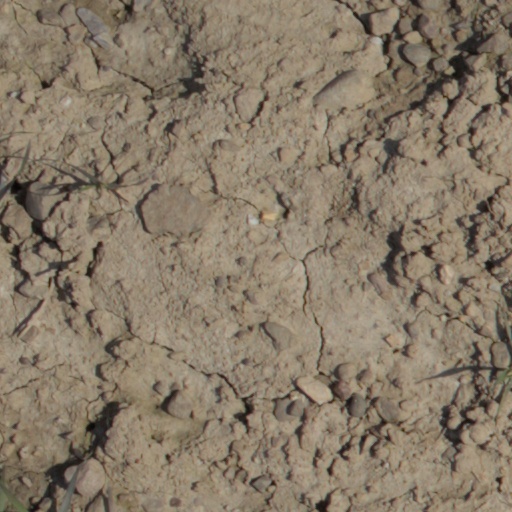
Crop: wheat